Ruhleben internment camp

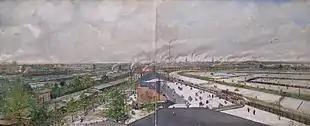
Panoramic view of Ruhleben internment camp by Nico Jungmann, one of the detainees

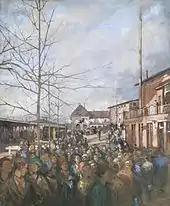
Detainees queuing for Christmas dinner: painting by Nico Jungman

Ruhleben internment camp was a civilian detention camp in Germany during World War I. It was located in Ruhleben, a former "Vorwerk" manor to the west of Berlin. This area is now split between the districts of Spandau and Charlottenburg-Wilmersdorf. The camp was developed on the site of a harness racing track laid out in 1908 north of the Berlin-Hamburg Railway line.